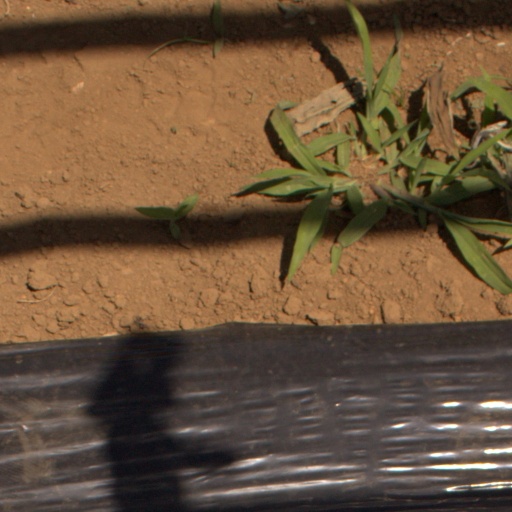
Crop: Jerusalem artichoke